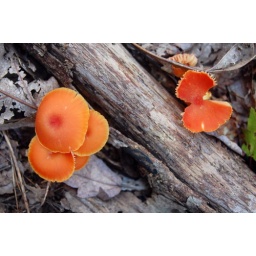
Mushrooms growing by a dead tree limb on the forest floor.